Insurgency in Paraguay

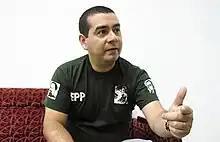

From 2008 until the summer of 2014, the EPP campaign resulted in around 50 deaths in total, the majority of them being local ranchers, private security guards and police officers, along with several insurgents. During that same period the group perpetrated 28 kidnappings for ransom and a total of 85 "violent acts". In 2015, the conflict escalated to become the deadliest year of the conflict, with 18 fatalities reported. 10 were reported in 2016 and 4 in 2017.